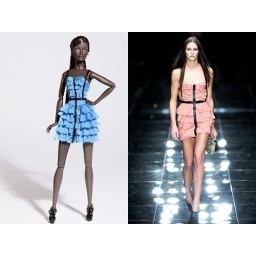
I love this dress i think it looks great in blue and also its original colour.Burberry Prorsum-Spring 2011 Ready-to-Wear